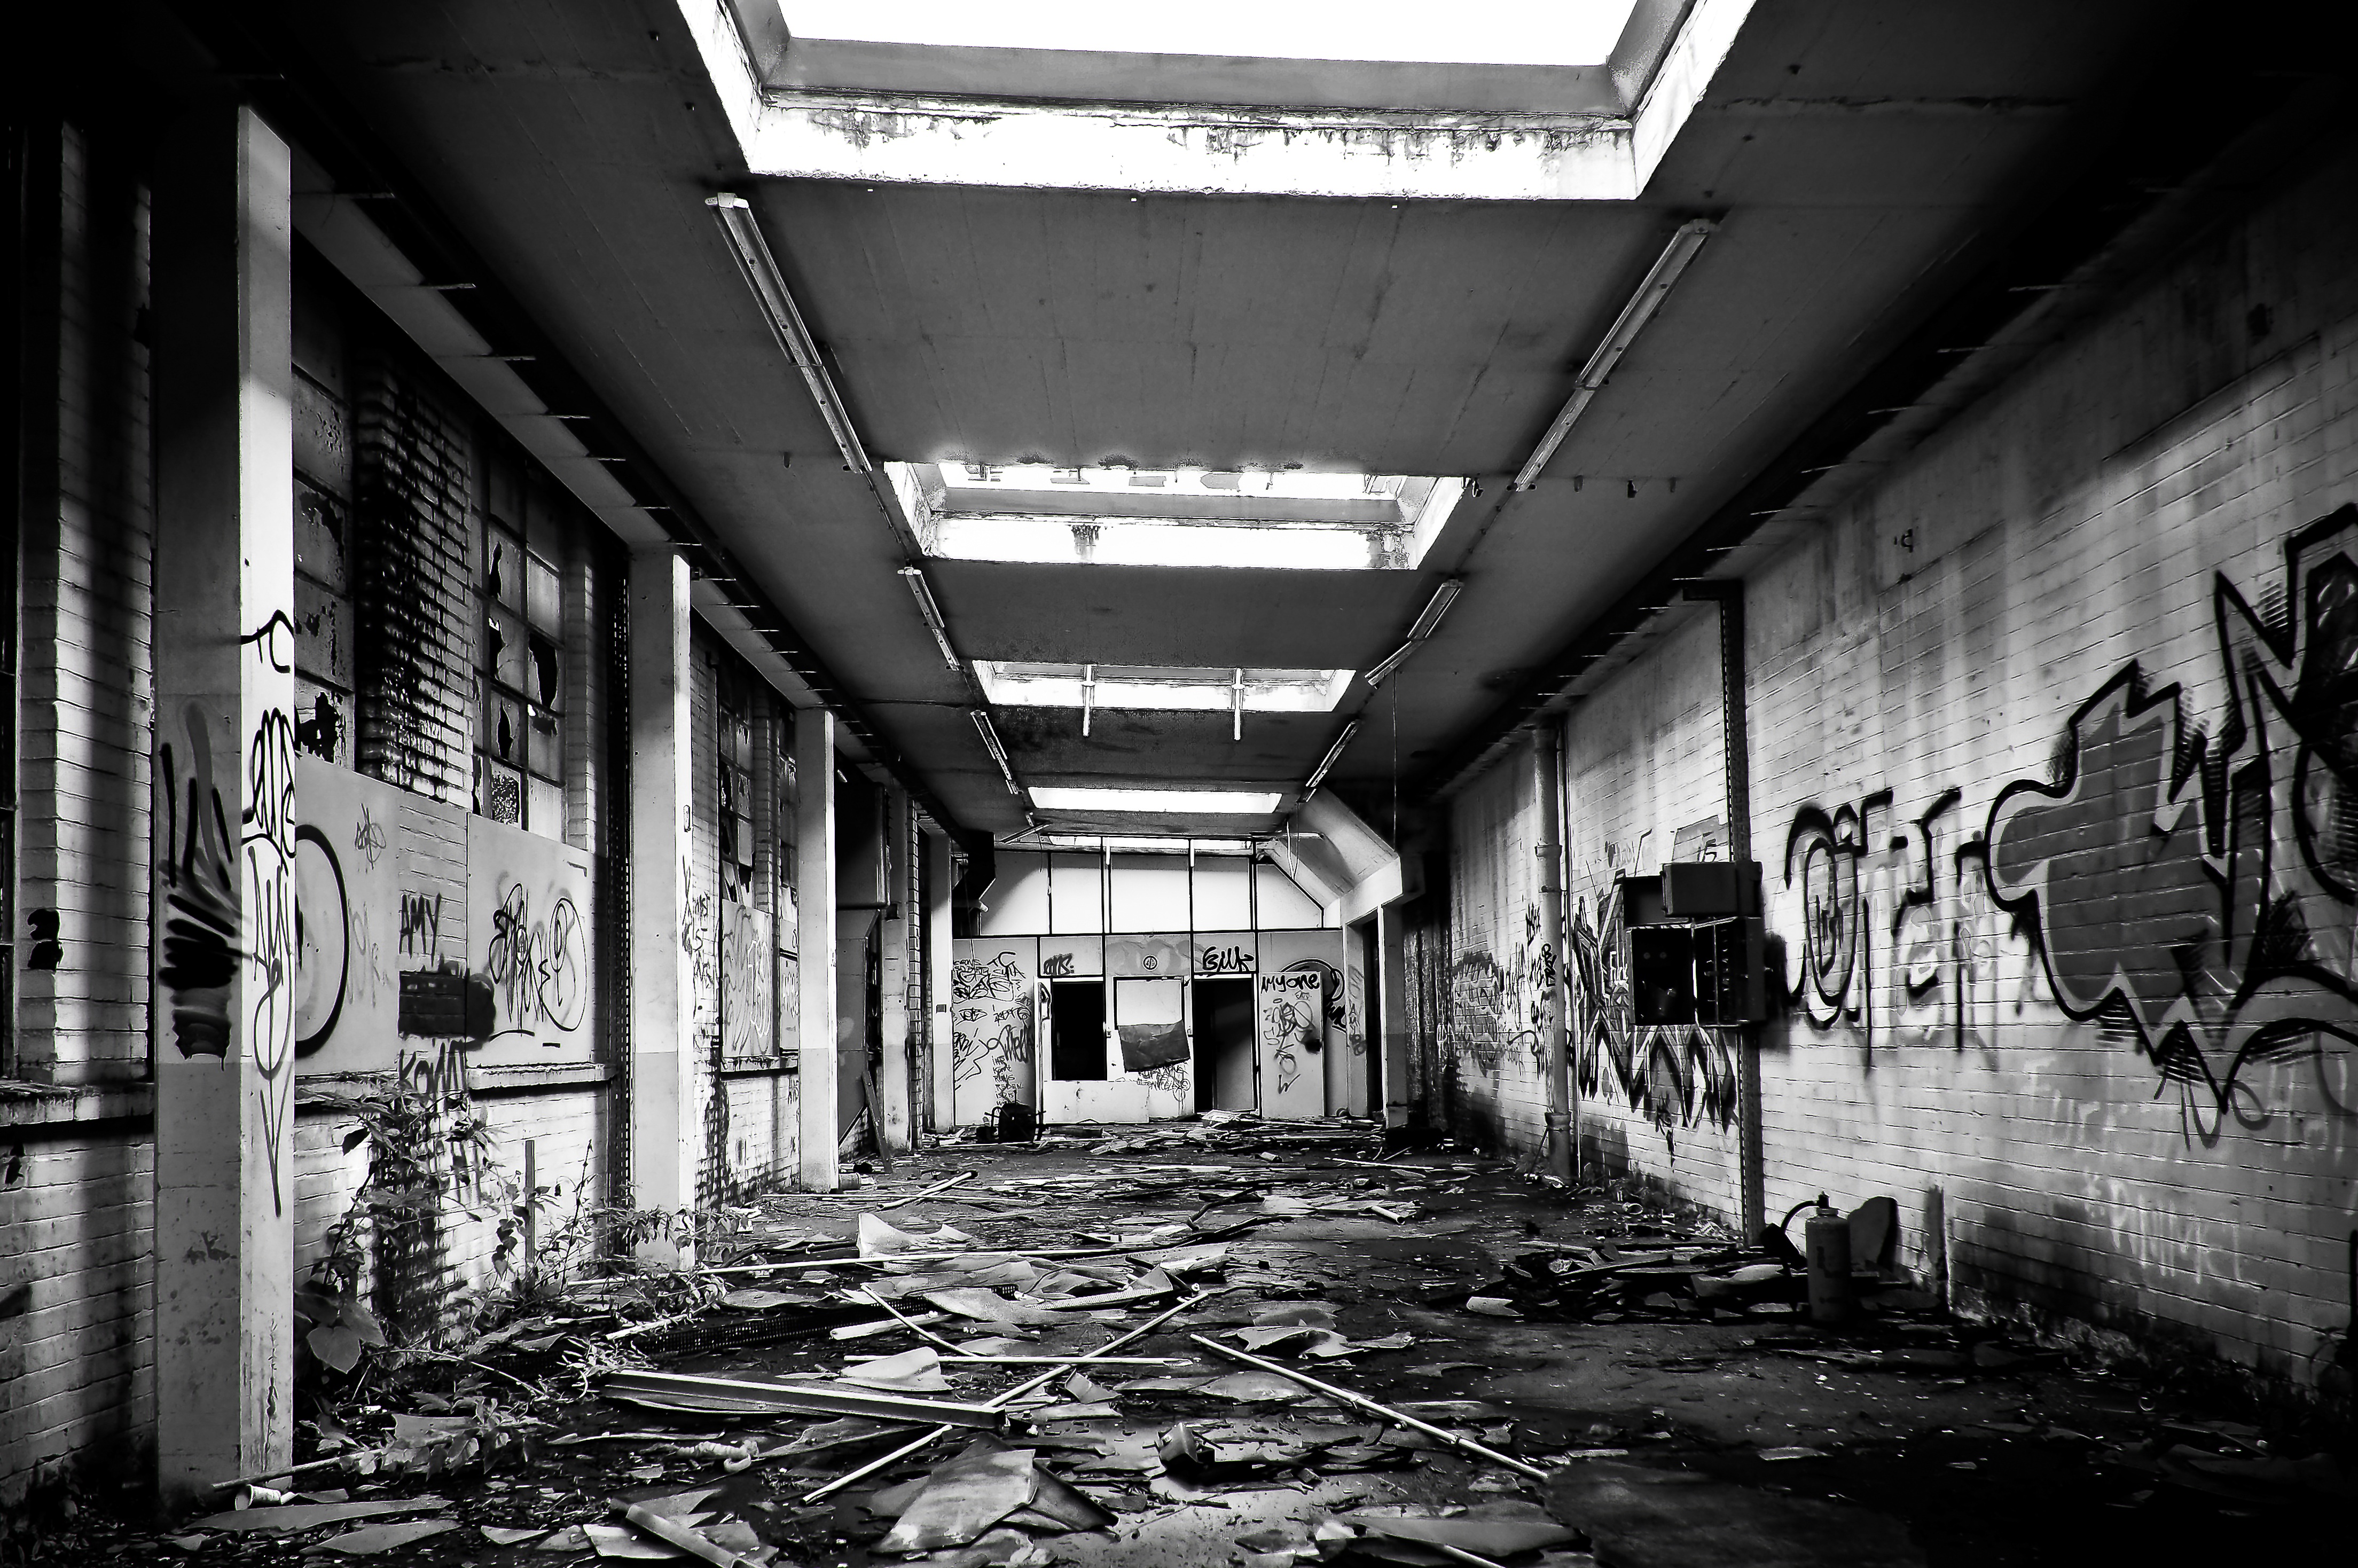
black and white, architecture, road, white, street, photography, window, building, old, alley, atmosphere, dark, transport, hall, broken, factory, darkness, industry, decay, ruin, black, monochrome, old building, lighting, black white, destroyed, lichtspiel, transience, infrastructure, dilapidated, stock, weird, history, destruction, mood, past, forget, transient, leave, industrial plant, lost places, pforphoto, break up, industrial building, factory building, lapsed, old factory, ailing, industrial hall, old factory hall, run down, incidence of light, urban area, monochrome photography, film noir